University of Wisconsin School of Medicine and Public Health

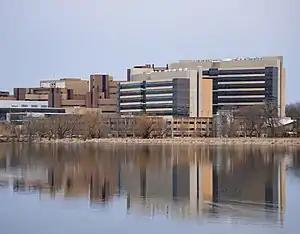
A view of UW Health University Hospital, the Health Sciences Learning Center, and the Wisconsin Institutes for Medical Research rising above Lake Mendota, on the western edge of the UW–Madison campus

The University of Wisconsin School of Medicine and Public Health (UWSMPH) is a professional school for the study of medicine and public health at the University of Wisconsin–Madison. It is one of only two medical schools in Wisconsin, along with the Medical College of Wisconsin in Milwaukee, and the only public one.